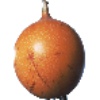
Label: Granadilla 1